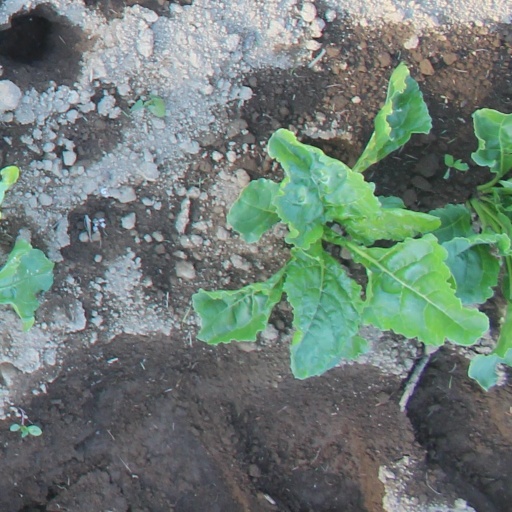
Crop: sugar beet